7.62×39mm

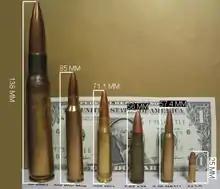
7.62×39mm (fourth from left), shown alongside other cartridges

On July 15, 1943, the Technical Council of the People's Commissariat for Armaments met to discuss the introduction of a Soviet intermediate cartridge. The Soviet planners also decided at this meeting that their new cartridge was to be used in a whole range of infantry weapons, including a semi-automatic carbine, a selective fire rifle, and a light machine gun. The job of designing the Soviet intermediate cartridge was assigned to a committee led by chief designer N.M. Elizarov, assisted by P.V. Ryazanov, B.V. Semin, and I.T. Melnikov. Elizarov collaborated closely with some leading weapons designers, including Fedorov, Tokarev, Simonov, and Shpagin. About 314 cartridge designs were considered theoretically, before narrowing the selection down to eight models that were physically constructed and tested. Most of the development work on the new cartridge took place at OKB-44, which was soon thereafter renamed as NII-44, and which in 1949 was merged with NII-61, itself merged with TsNIITochMash ("Central Scientific-Research Institute for Precision Machine Engineering") in 1966.